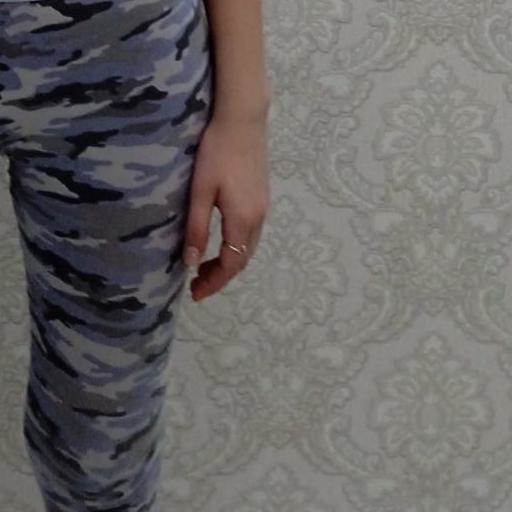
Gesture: no_gesture